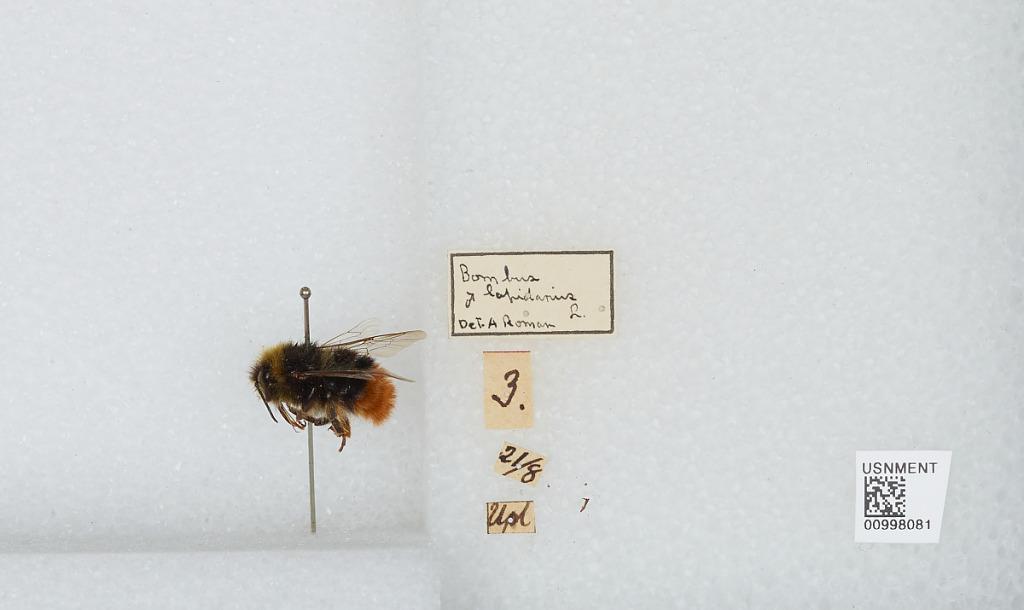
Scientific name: Bombus (Melanobombus) lapidarius lapidarius (Linnaeus)
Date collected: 1921-8-
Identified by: Roman, A.